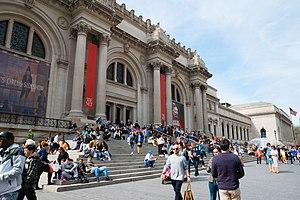
Le Metropolitan Museum of Art de New York est l'un des plus grands musées d'art au monde. Ouvert au public depuis le 20 février 1872, il est situé dans l'arrondissement de Manhattan, du côté de Central Park sur la Cinquième Avenue et à la hauteur de la 82ᵉ rue. Le musée comprend également un autre bâtiment, The Cloisters, à l'extrémité nord de l'île, dans Fort Tryon Park. Cette annexe présente des œuvres d'art médiéval et des reconstitutions de cloîtres européens. Les collections du Met comptent plus de deux millions d'œuvres d'art provenant du monde entier et représentant une gamme d'objets très divers. Les premières pièces furent apportées par les fondateurs puis des dons et des legs de grands collectionneurs ainsi que les diverses politiques d'acquisition menées par les directeurs successifs. Les visiteurs peuvent ainsi admirer des trésors de l'Antiquité, tels que ceux exposés dans ses galeries grecques et chypriotes, en passant par des toiles et des sculptures de tous les grands maîtres européens, jusqu'à une large collection d'art américain.